Rutherglen

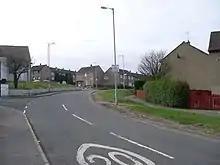
Drumilaw Road, the main vehicular access to Blairbeth from the north

A former mining community and country estate located off the main road between Rutherglen and Cambuslang, the area was developed for housing in the 1950s. Trinity High School (built in 1970, re-built in 2010) and its sports facilities including public swimming pool are located in Eastfield, which also has two public houses, both off Dukes Road.